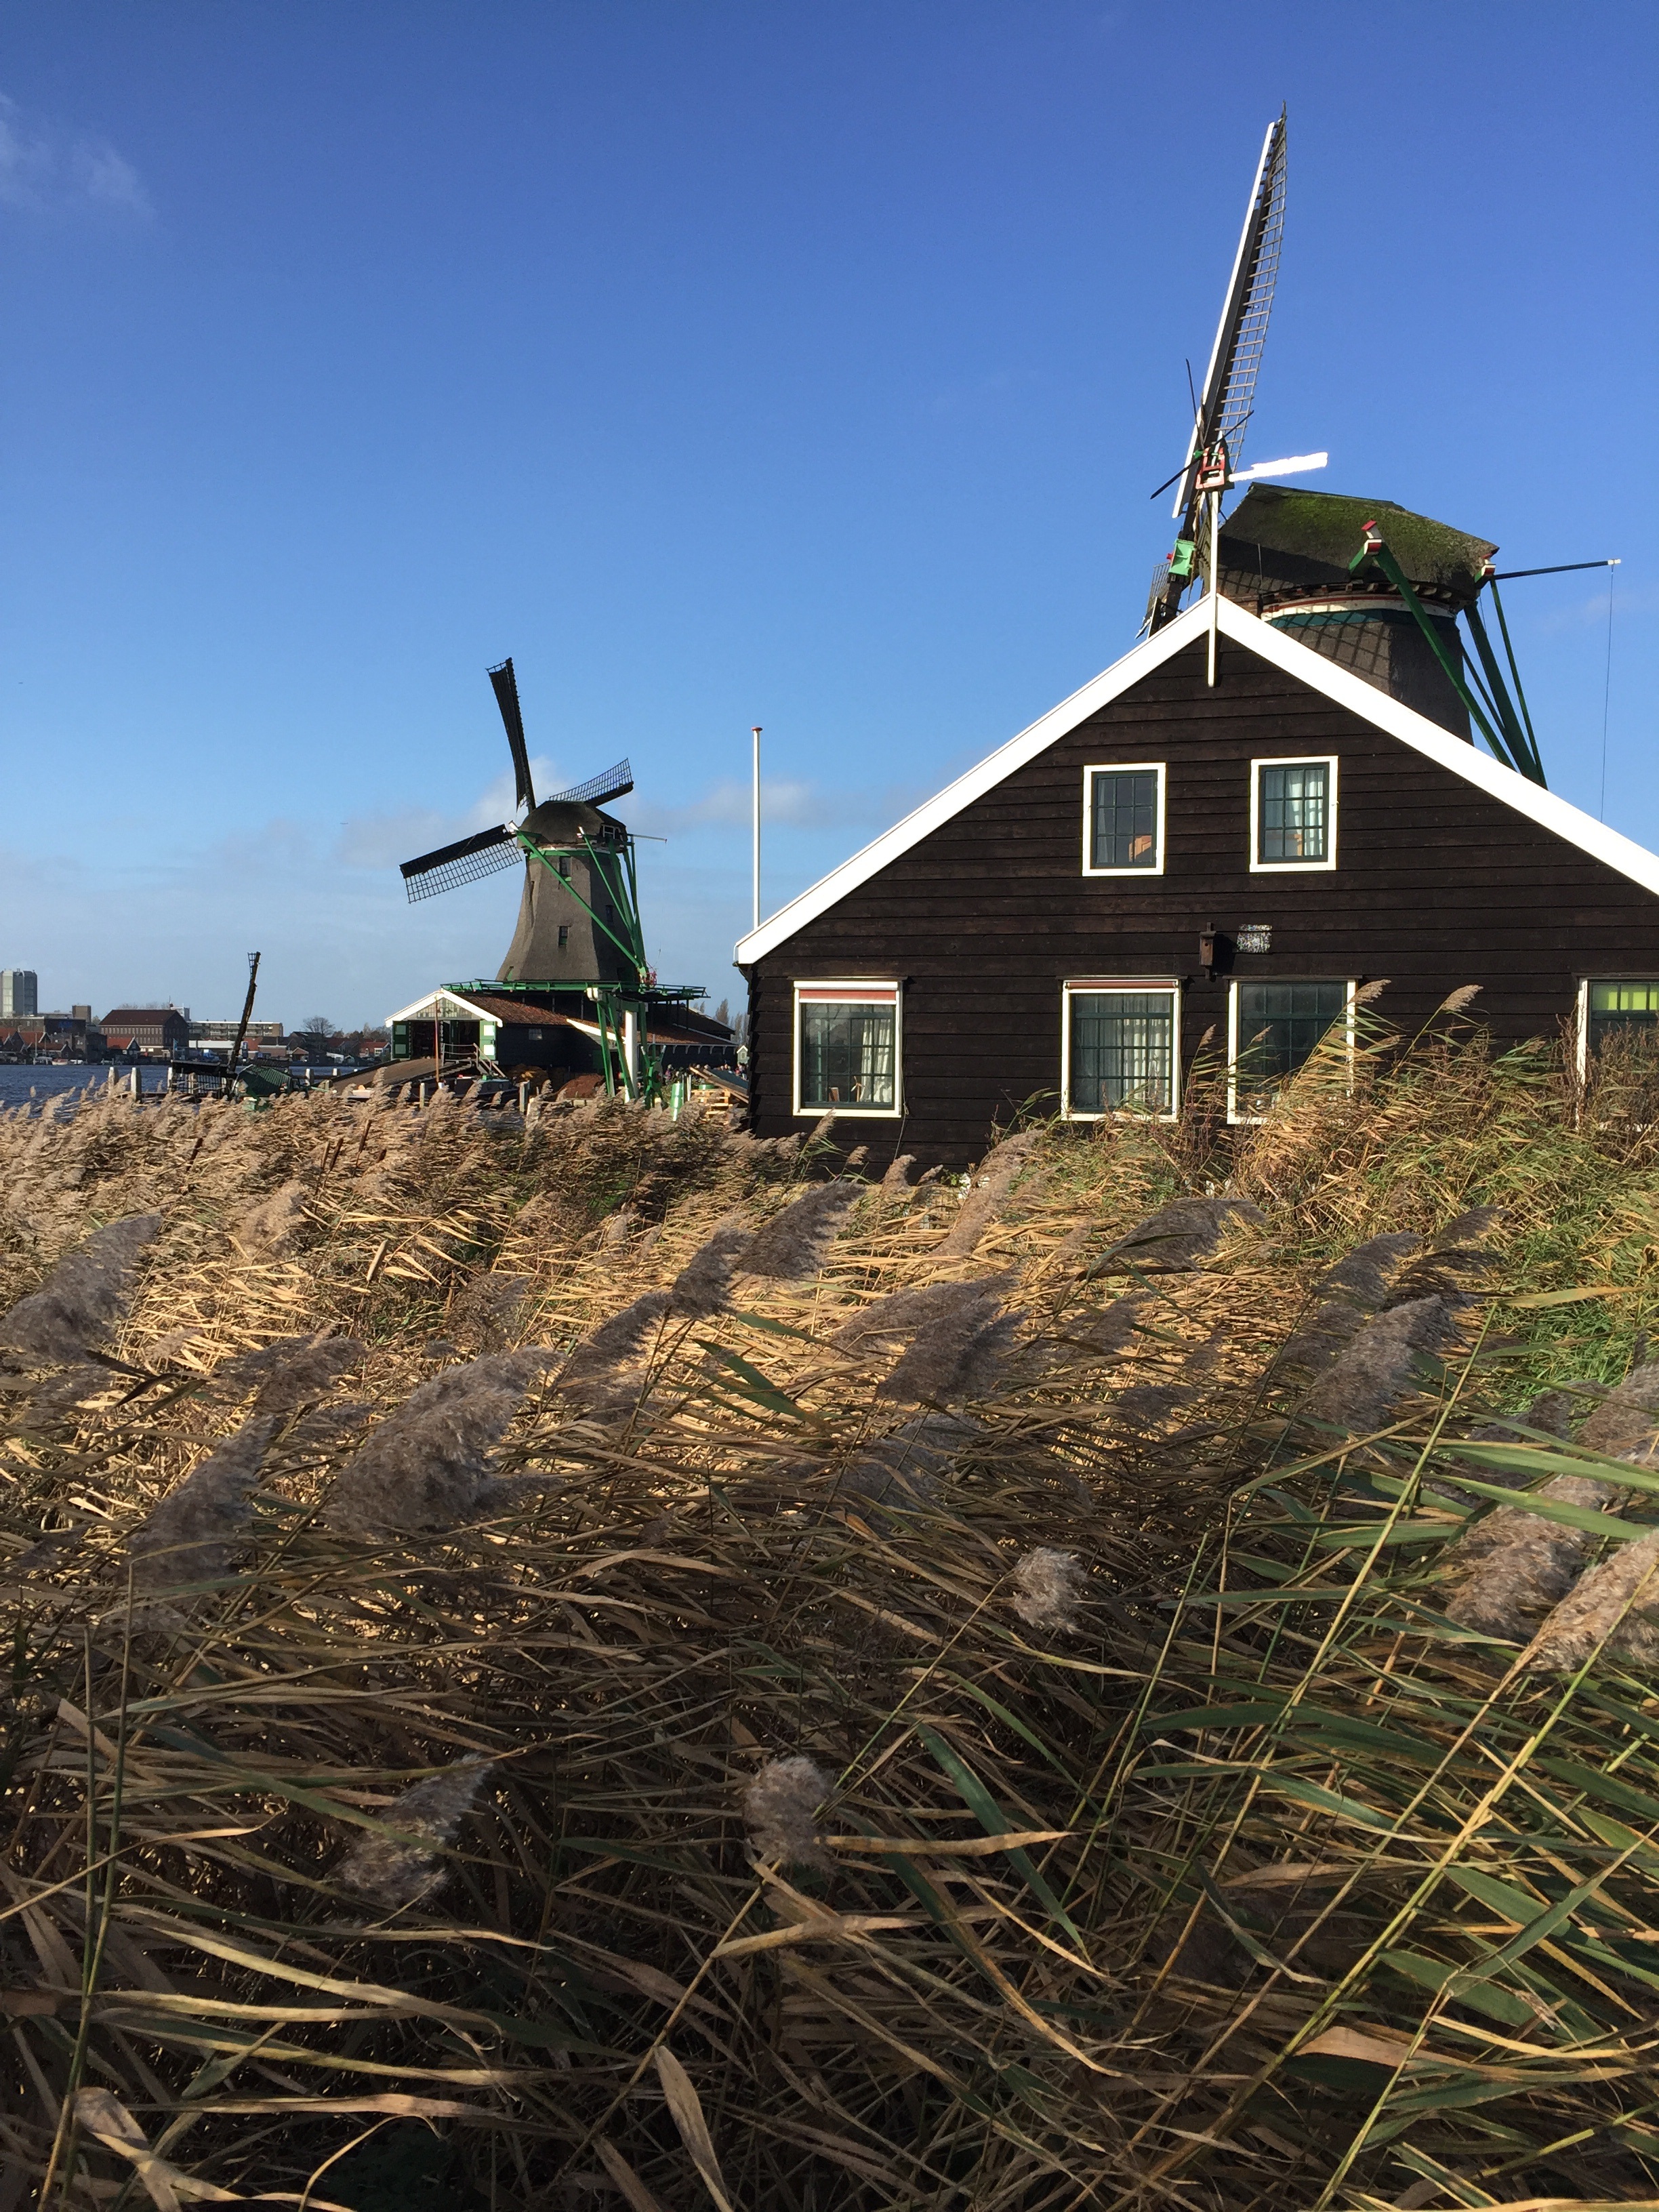
landscape, mountain, architecture, windmill, wind, building, reed, pinwheel, wind energy, holland, netherlands, mill, mood, historically, rural area, historic preservation, windr der, old mill, dutch windmill